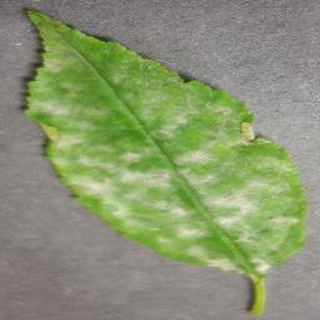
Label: cherry_powdery_mildew